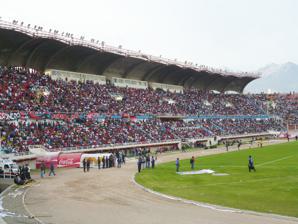
Building: Estadio Monumental Virgen de Chapi
Country: Peru
Year built: 1993
For other uses of "Estadio Monumental", see Estadio Monumental (disambiguation) . Estadio de la UNSA Location Arequipa , Peru Owner Universidad Nacional San Augustín Capacity 60,370 40,370 (international) Surface Grass Construction Built 1991-1993 Opened 1993 Construction cost USD $ 7 million Tenants FBC Melgar IDUNSA Estadio de la UNSA (official name) is a multi-purpose stadium located in Arequipa , Peru . The stadium was built by the University of San Agustín in the early 1990s and named after the Virgin Chapi. Due to its size, the term Monumental is added to its name. The stadium was largely financed by a lottery fund-raiser held by the university itself. It is the biggest stadium in Arequipa and the second one in Peru after the Estadio Monumental U in Lima . The stadium has hosted large events such as the Bolivarian Games and the Copa América in addition to a Copa Sudamericana final in 2003 involving Cienciano and River Plate . The stadium's allowed spectator capacity is currently 60,370. History Occidente of Estadio de la UNSA On 2 February 1985, Pope John Paul II visited the city of Arequipa in which the coronation of the Virgin of Chapi took place on a field. The field would eventually become the site of the monumental stadium the University of San Agustín would build. Early efforts to gather funds were largely organized by the university, which organized several fund-raisers by giving volunteering students lottery tickets to sell throughout the city. The prizes consisted of apartments near the new stadium. The rector of university Juan Manuel Guillén said that 70% of the stadium was financed through this lottery fund-raiser. Former president Alberto Fujimori promised to donate $2.5 million for the construction of the stadium; however the project only received S./ 2.5 million from the former president which he received severe criticism for. The stadium was first opened on 11 November 1993. The first game to be played was an inter-schools championship final between Ingeniería Geofísica and Mecánica Eléctrica; Ingeniería Geofísica won 1–0. On 30 July 1995, the first professional football match was played in which local FBC Melgar faced Alianza Lima ; the match ended in a 1–1 draw. In 1997, the stadium hosted the XIII Bolivarian Games . Nevertheless, the most important match ever to be hosted by the Virgen de Chapi stadium was the second leg of the 2003 Copa Sudamericana Finals between local Cienciano of Cusco and Argentinian River Plate . Cienciano's home ground in Cusco did not meet the stadium requirements for CONMEBOL competition finals and thus played in Arequipa's 40,000-seater stadium. The turnout for the match was unprecedented and Cienciano defeated River Plate 1–0 (after a 3–3 draw in Buenos Aires ) to lift Peru's first international club trophy. In addition to the Sudamericana final, Cienciano continued to play in Arequipa for international matches until their own Estadio Garcilaso de la Vega was renovated. The stadium was selected to be a venue for the 2004 Copa América . Arequipa hosted the first four group matches of Group C involving the national football teams of Costa Rica , Brazil , Paraguay , and Chile . The stadium was going to be one of the five venues for the 2019 FIFA U-17 World Cup . 2004 Copa America Date Time Team #1 Score Team #2 Round 8 July 2004 17:30 Costa Rica 0-1 Paraguay Group C 19:45 Brazil 1-0 Chile 11 July 2004 15:00 Brazil 4-1 Costa Rica 17:15 Paraguay 1-1 Chile 14 July 2004 19:45 Brazil 1-2 Paraguay See also Peru national football team List of Peruvian Stadiums Lists of stadiums References